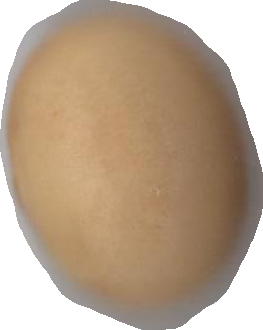
Variety: Dega